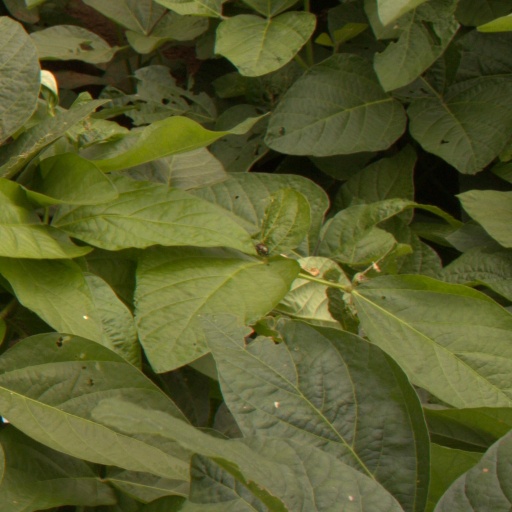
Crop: soybean